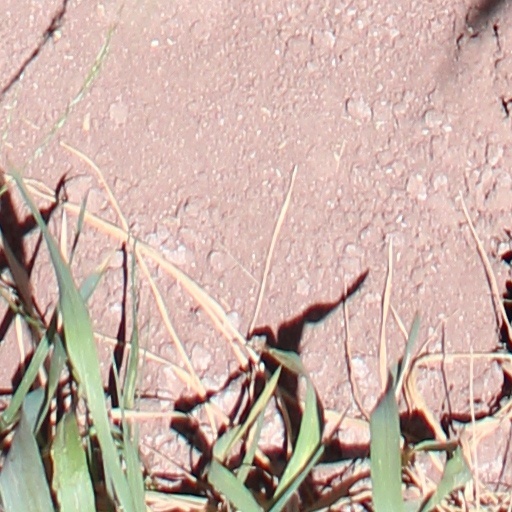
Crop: wheat